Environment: real
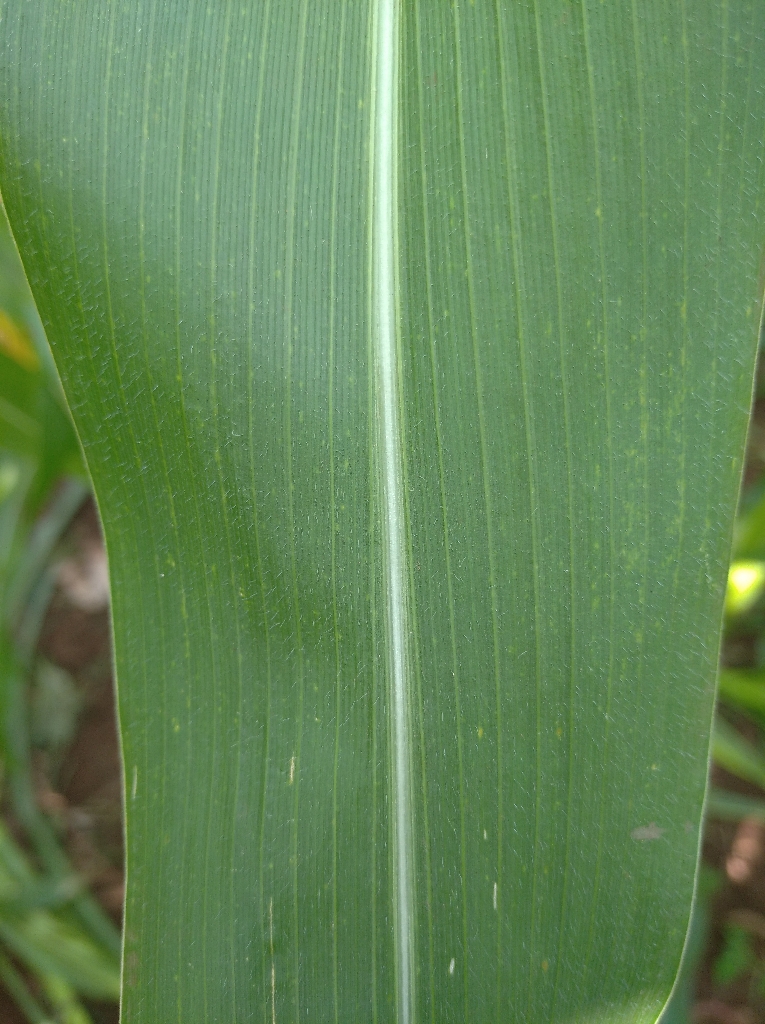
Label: healthy